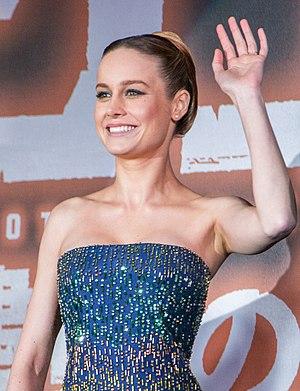
Brie Larson [bɹiː ˈlɑɹsən], née le 1ᵉʳ octobre 1989 à Sacramento en Californie, est une actrice, chanteuse et réalisatrice américaine.